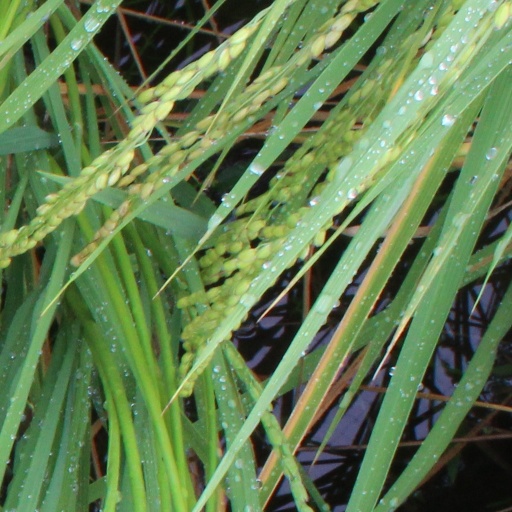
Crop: rice